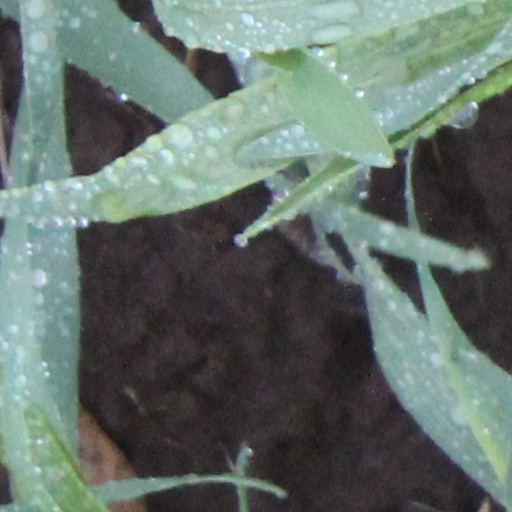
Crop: wheat